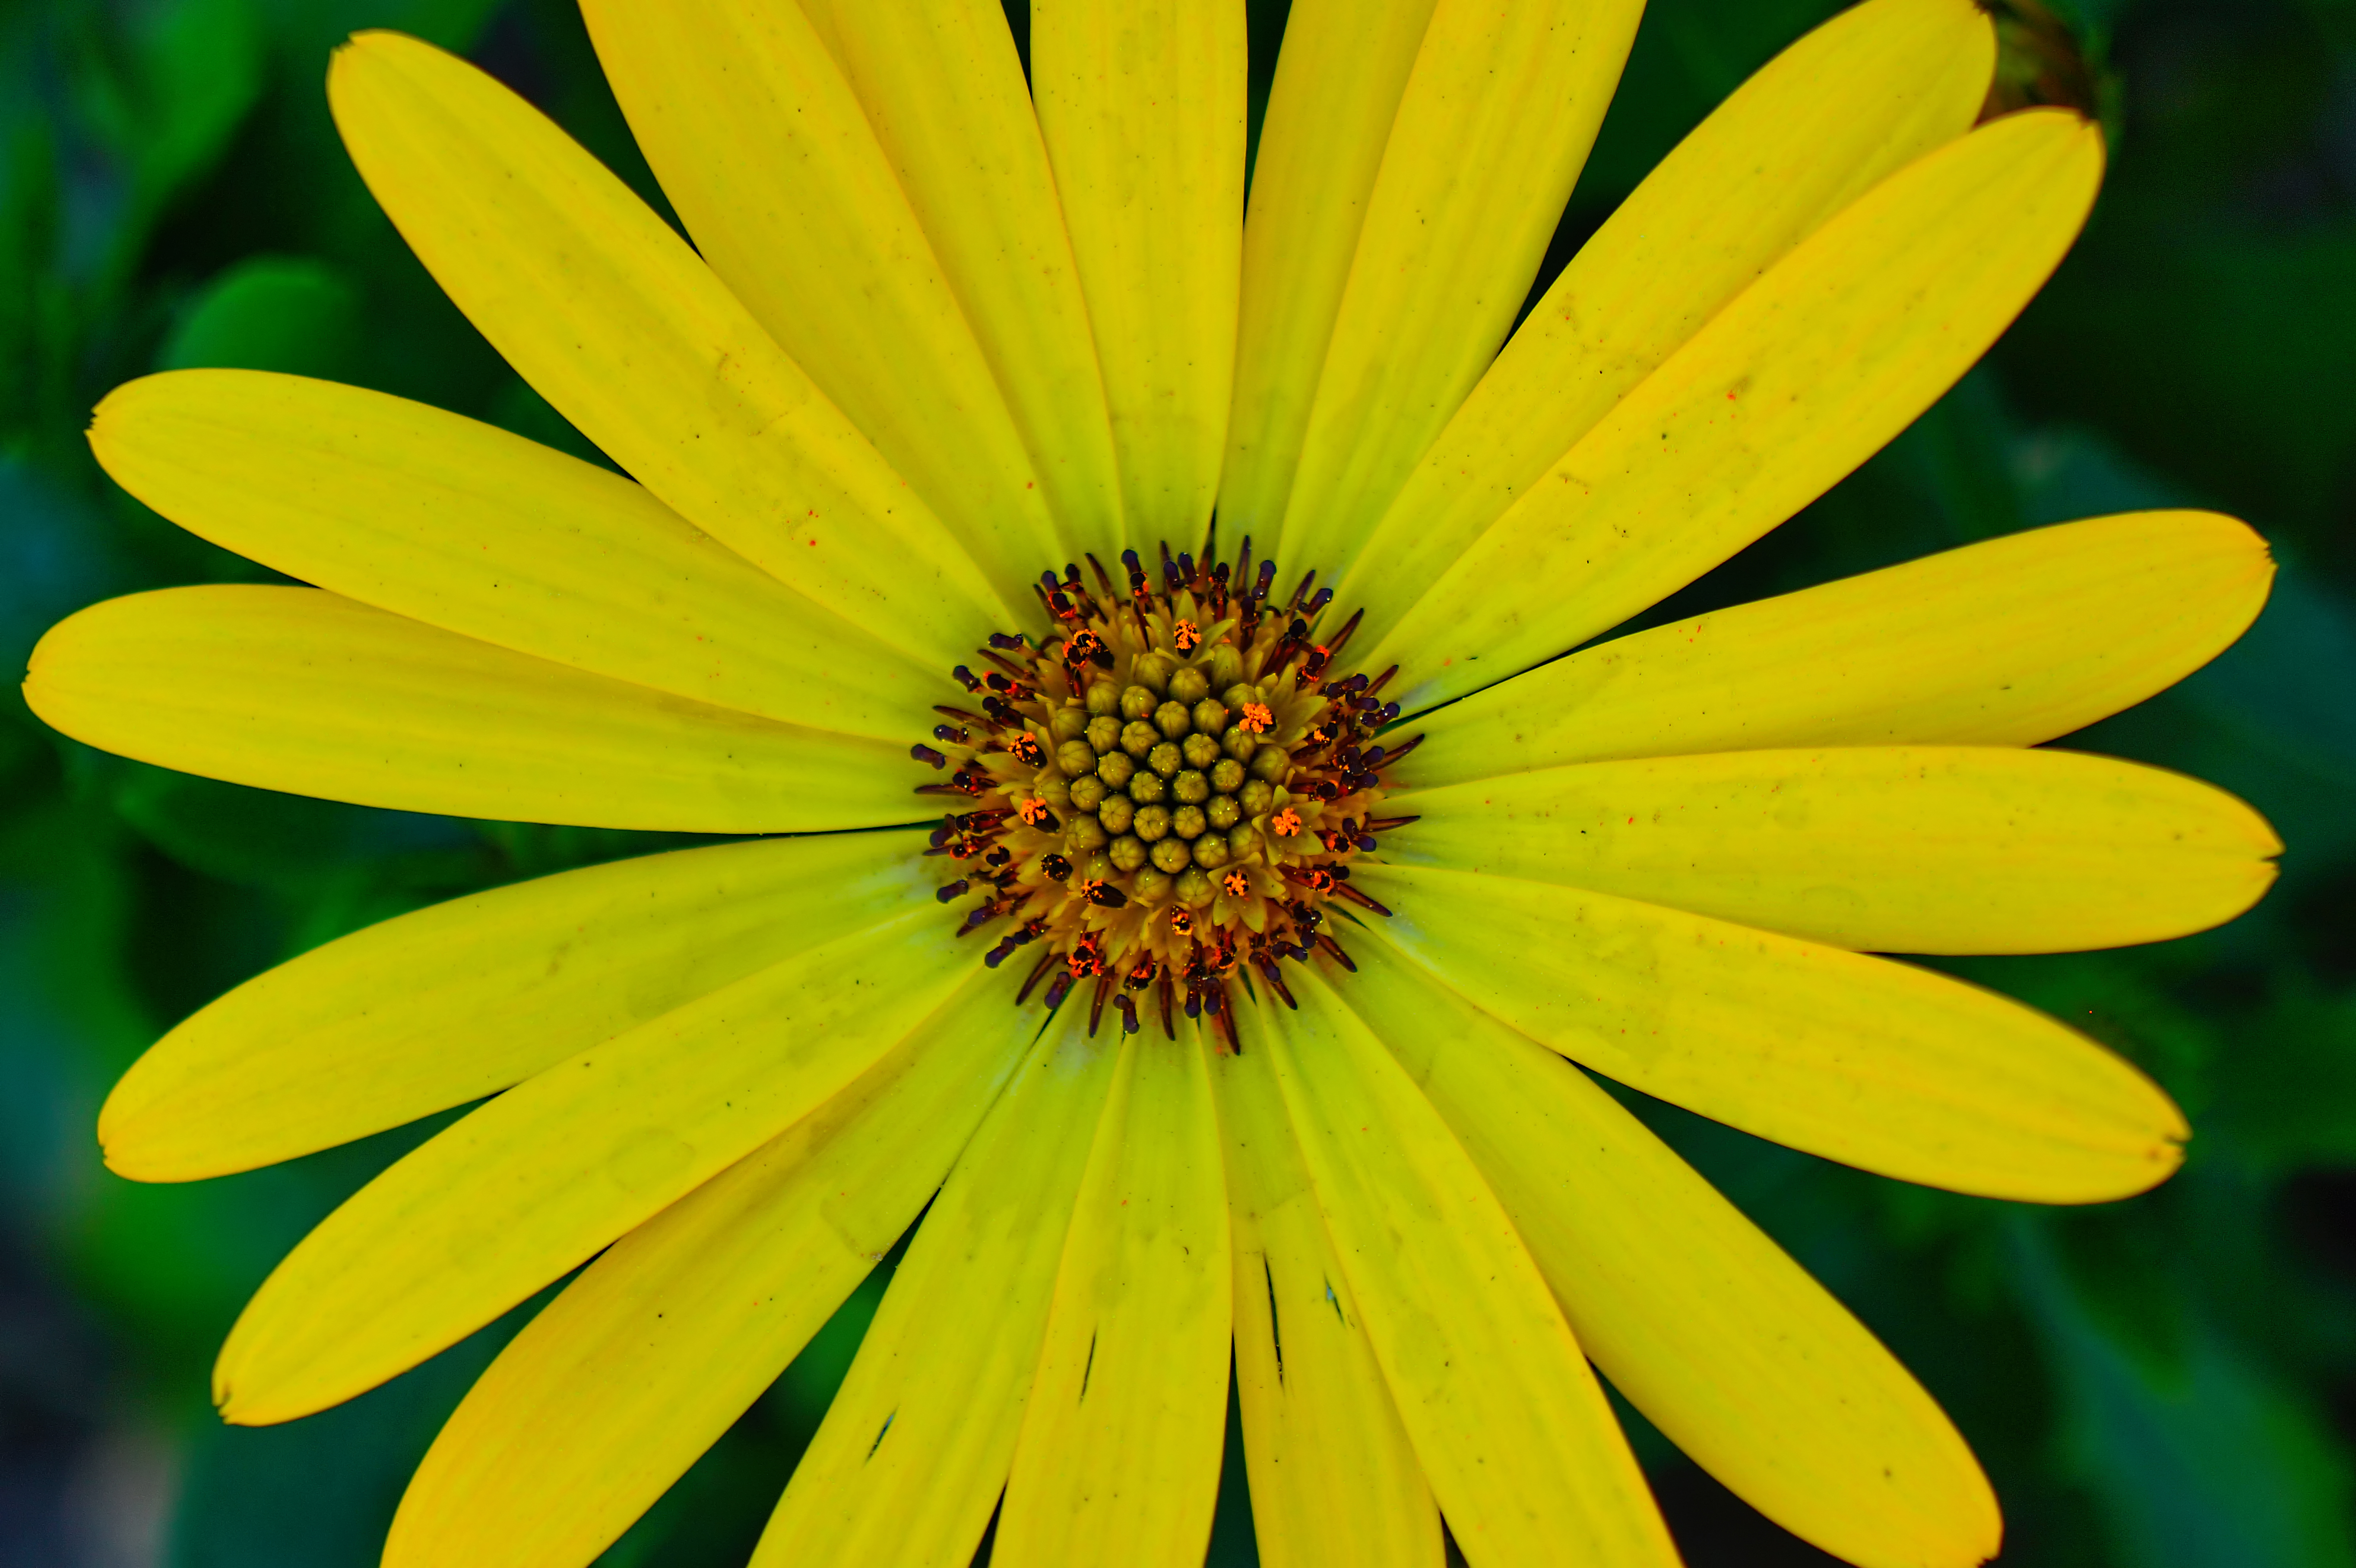
nature, plant, photography, flower, petal, daisy, green, botany, yellow, flora, wildflower, close up, finland, helsinki, macro photography, flowering plant, daisy family, oxeye daisy, annual plant, plant stem, land plant